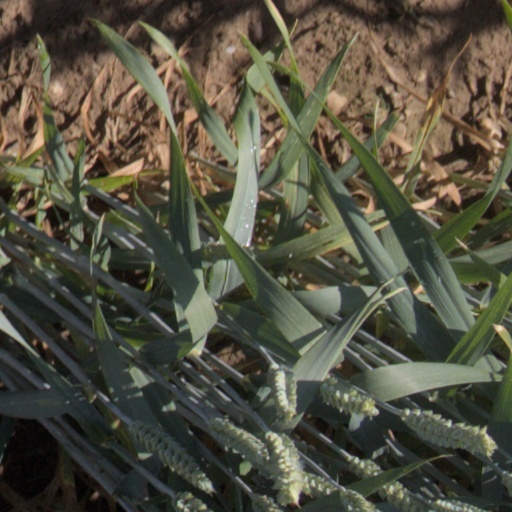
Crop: wheat